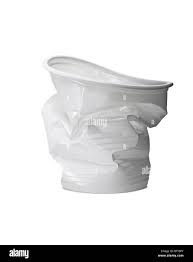
Waste category: plastic